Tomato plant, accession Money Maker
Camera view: tilt-top (135 deg); turntable rotation: 150 degrees
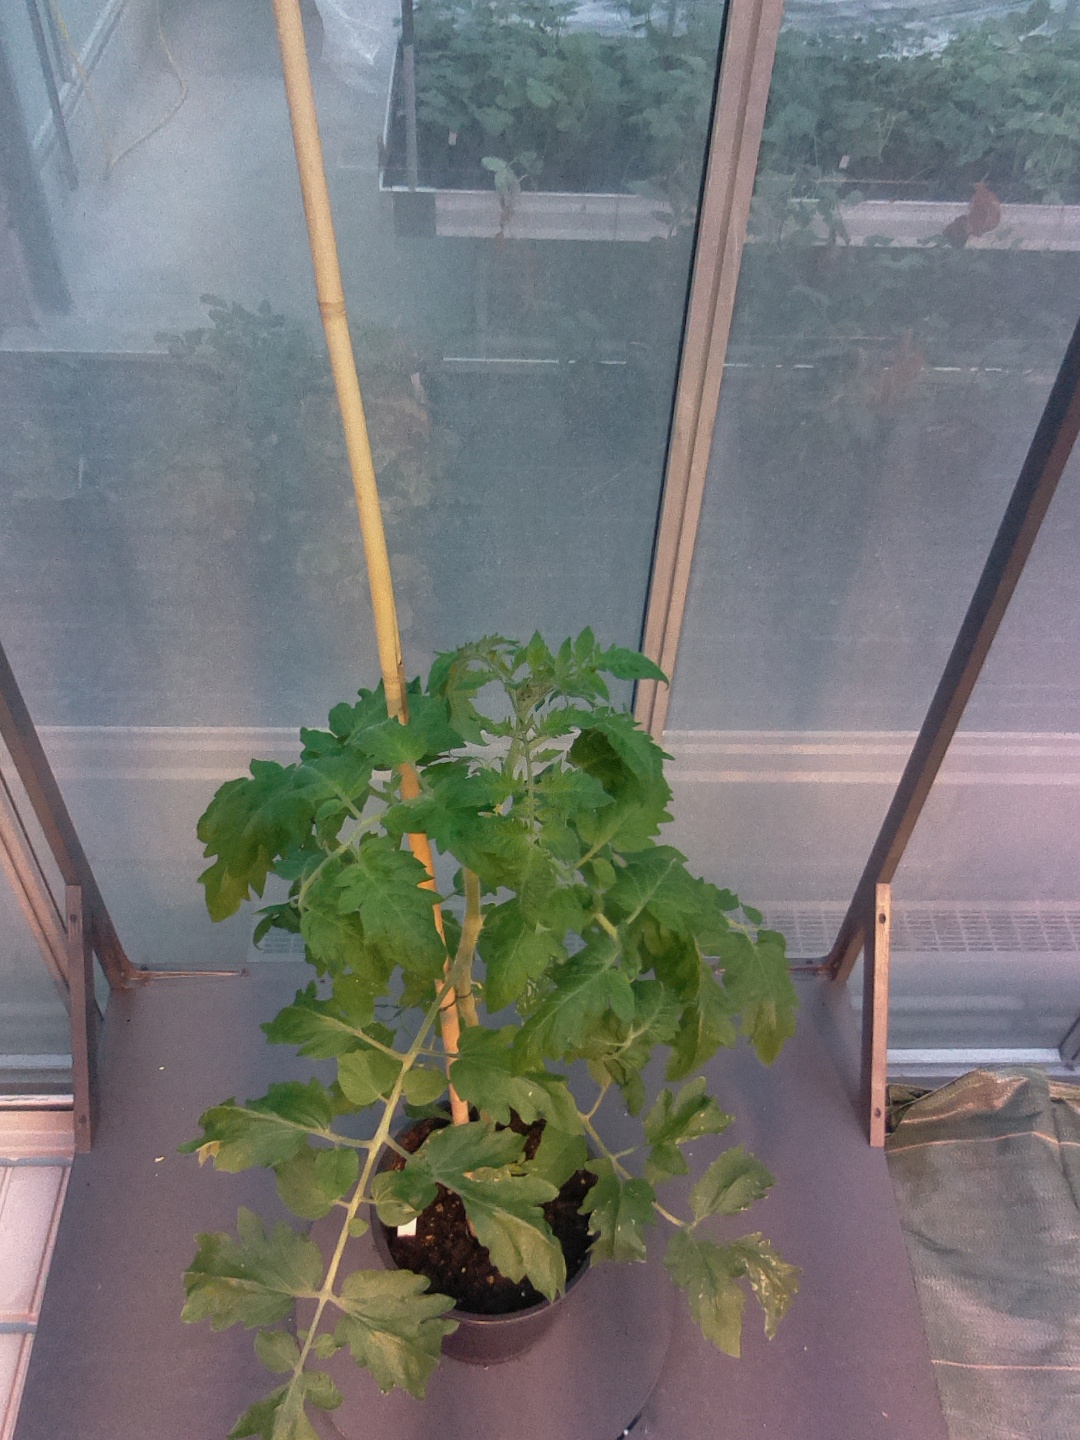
BBCH growth stage 52: 2 inflorescences visible